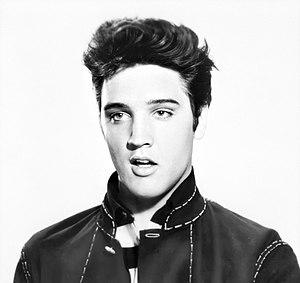
La maison natale d'Elvis Presley est la modeste maison familiale, et actuel musée, de style shotgun house, du 306 Elvis Presley Drive, à Tupelo dans le Mississippi aux États-Unis où la légende américaine du Rock 'n' roll Elvis Presley naît le 8 janvier 1935, et passe les deux premières années de son enfance.
My Happiness est une chanson d'amour de blues américain de l'auteur-compositeur Borney Bergantine de 1933. Cette chanson est le premier enregistrement de disque 45 tours historique enregistré par la légende américaine du rock 'n' roll et du rhythm and blues Elvis Presley chez Sun Records. Il offre cet exemplaire collector unique à sa maman et plus importante fan de sa vie Gladys Love Presley pour son anniversaire, premier enregistrement historique culte de la légende d'Elvis de ses 24 ans de carrière au sommet du box office international avec 67 albums vendus au nombre record de près de 600 millions à 1 milliard d'exemplaires.
That's When Your Heartaches Begin est une chanson d'amour de blues américain écrite et composée en 1937 par Fred Fisher, William Raskin, et Billy Hill, et enregistrée la même année par Shep Fields et son big band. Cette chanson est le premier enregistrement de disque 45 tours historique de la légende américaine du rock 'n' roll et du rhythm and blues Elvis Presley chez Sun Records. Il offre cet exemplaire collector unique à sa maman et plus importante fan de sa vie Gladys Love Presley pour son anniversaire, premier enregistrement historique culte de la légende d'Elvis de ses 24 ans de carrière au sommet du box office international avec 67 albums vendus au nombre record de près de 600 millions à 1 milliard d'exemplaires.